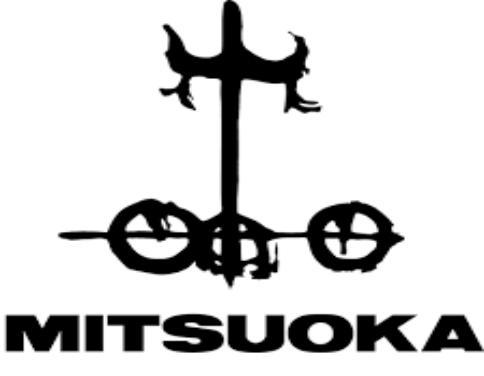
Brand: mitsuoka-1
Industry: Transportation